Haywood S. Hansell

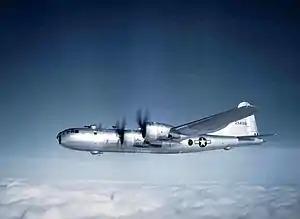
B-29 Superfortress

Hansell commanded the 1st Wing during six critical months when the B-17 force, with only four inexperienced groups, struggled to prove itself. Among the combat doctrines that Hansell developed himself or approved were use of the defensive combat box formation, detailed mission standard operating procedures, and all aircraft bombing in unison with the lead bomber, each designed to improve bombing accuracy.